Prince George's County, Maryland

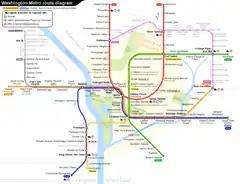
Metro

The County contains a 28-mile portion of the 65-mile-long Capital Beltway. After a decades-long debate, an east–west toll freeway, the Intercounty Connector ("ICC"), which extends Interstate 370 in Montgomery County to connect I-270 with Interstate 95 and U.S. 1 in Laurel, opened in 2012. An 11.5-mile portion of the 32.5-mile-long Baltimore–Washington Parkway runs from the county's border with Washington, D.C., to its border with Anne Arundel County near Laurel.